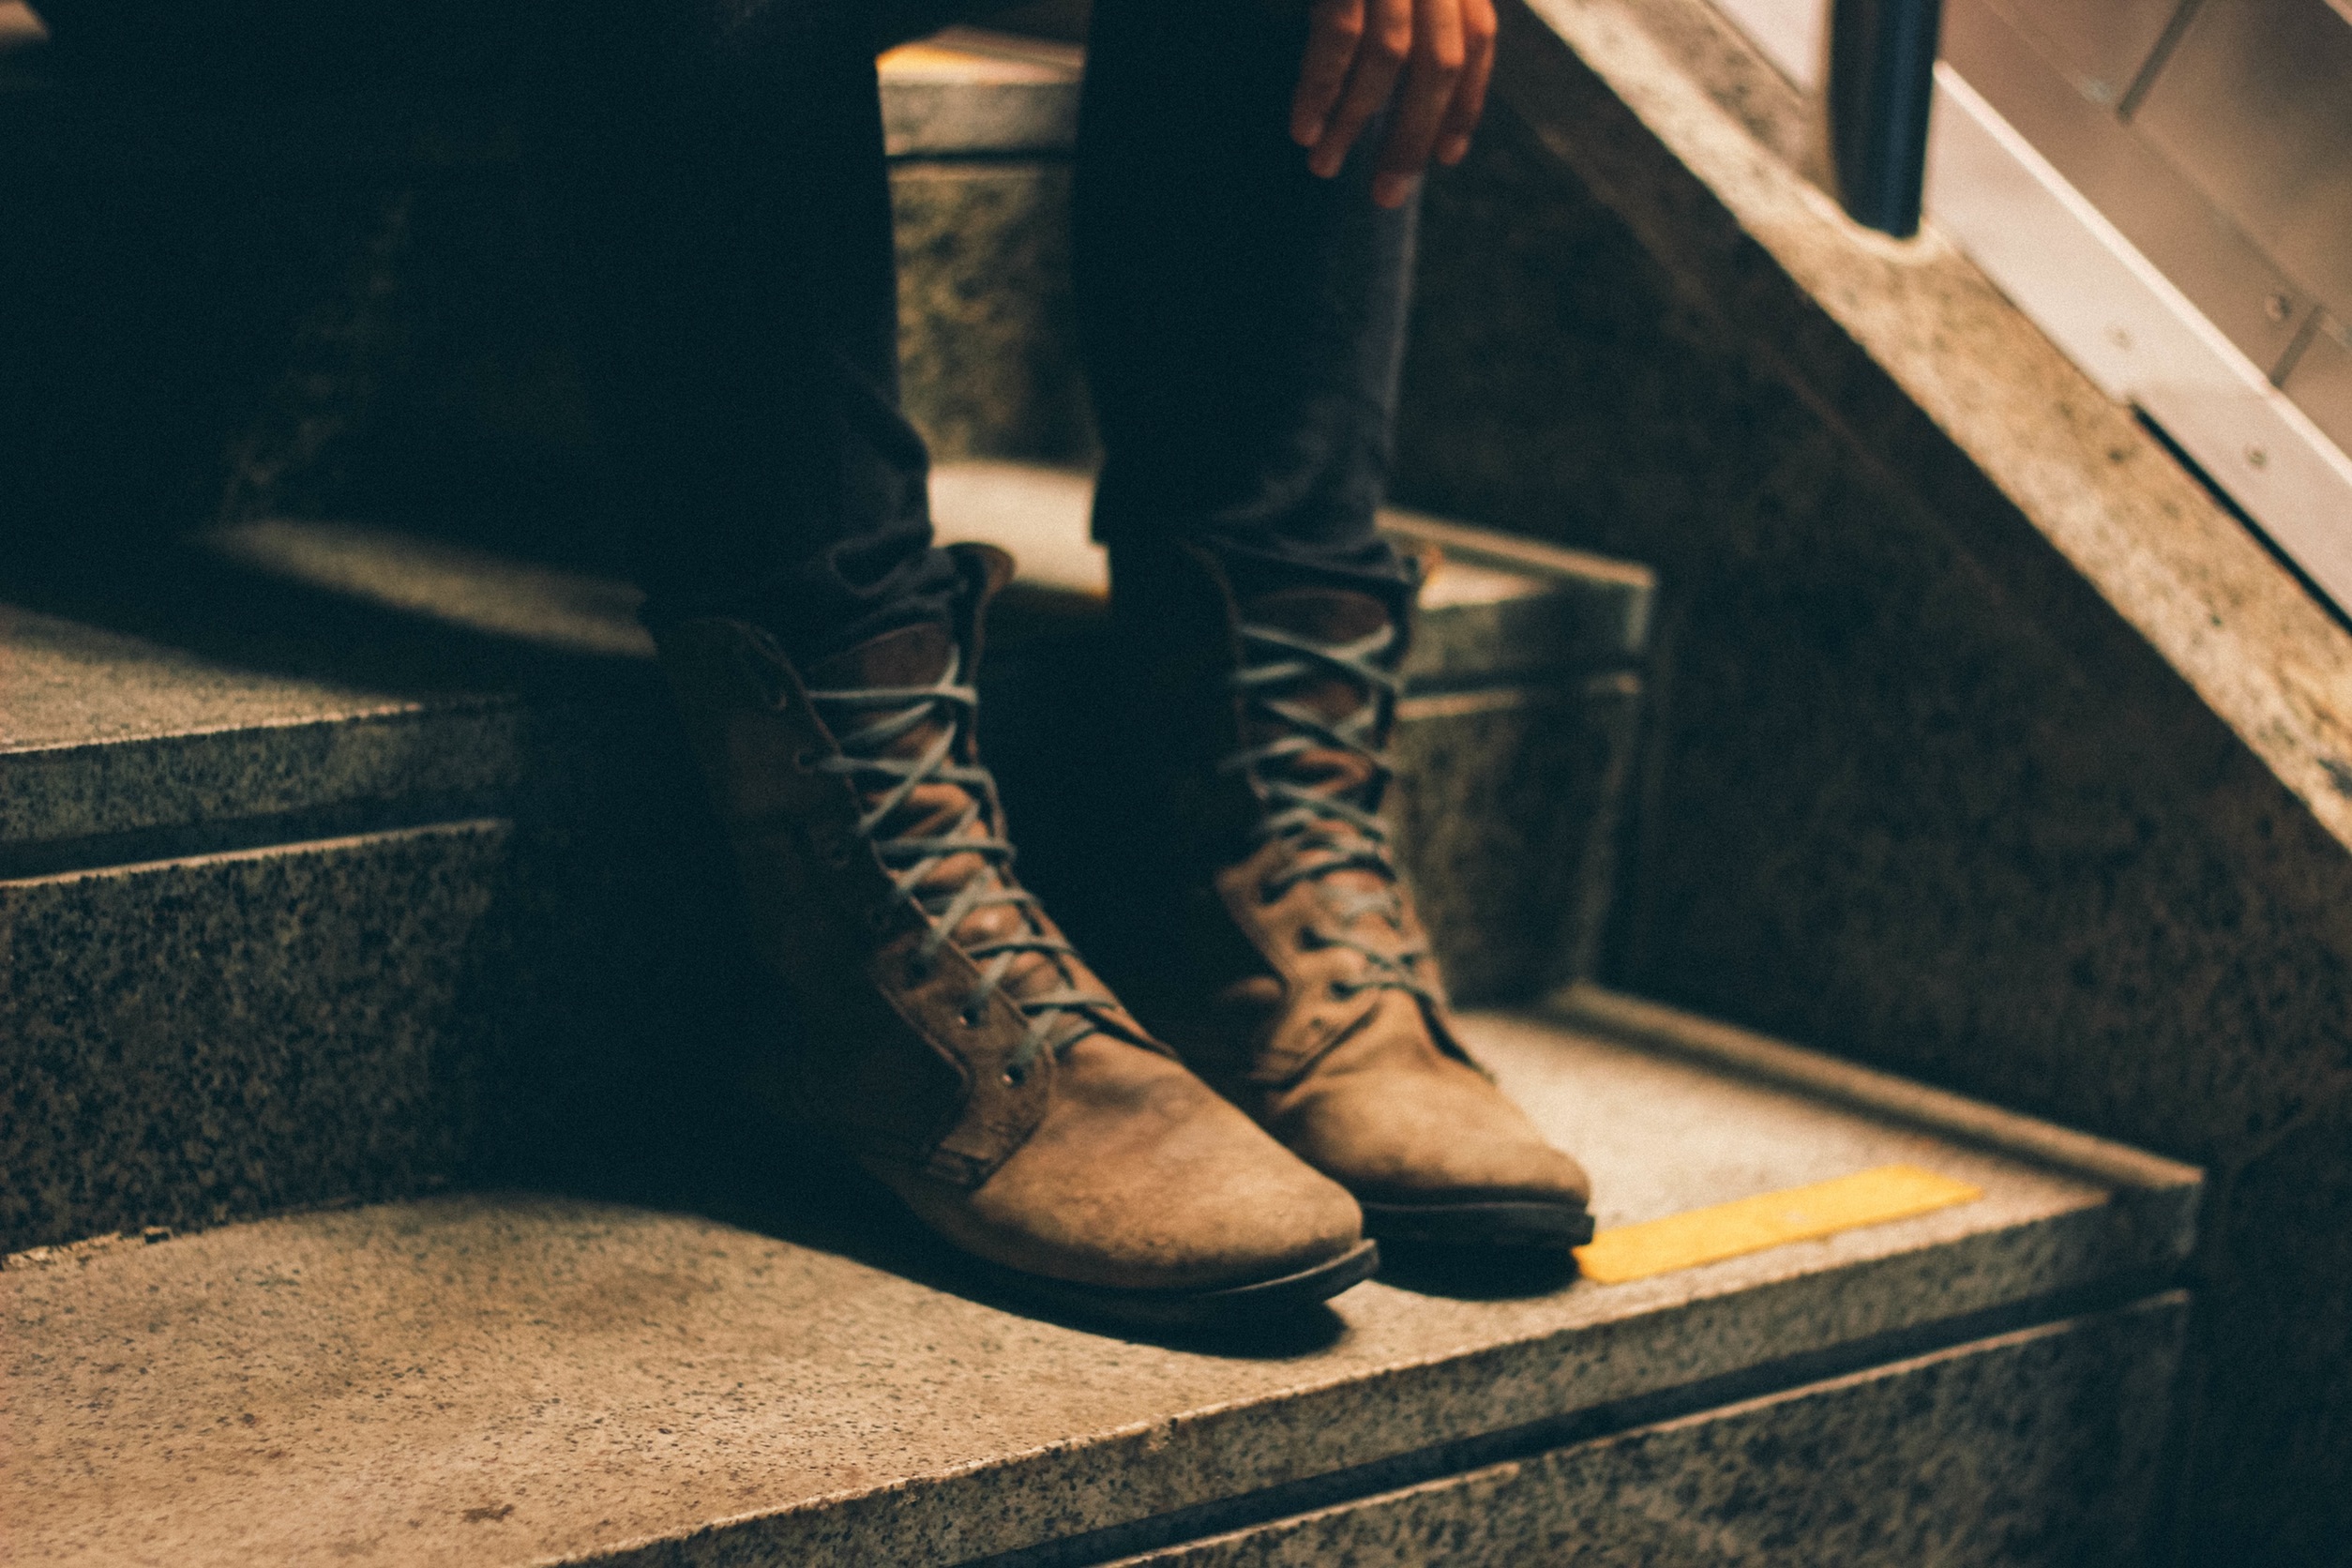
shoe, white, steps, boot, leg, spring, color, fashion, black, human body, shoes, laces, stairs, boots, sneakers, footwear, high heeled footwear